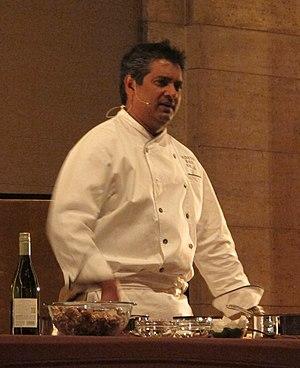
Floyd Cardoz était un chef cuisinier américain d'origine indienne. Il est né à Bombay. Il est connu pour ses fonctions de chef exécutif dans les restaurants Paowalla et Tabla de New York, ainsi que pour sa victoire aux Top Chef Masters en 2011. Ses restaurants new-yorkais sont connus pour mélanger les saveurs et les épices indiennes avec les techniques de la cuisine occidentale.